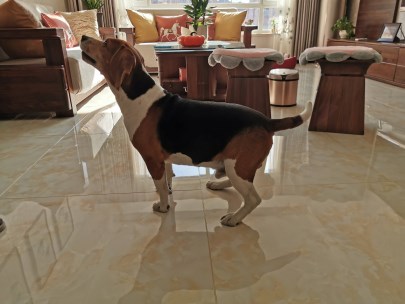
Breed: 276-n000113-beagle